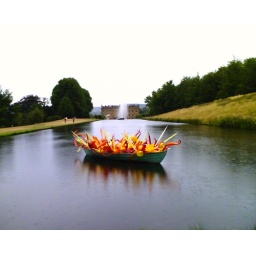
The artist directed that the gardeners arrange the glass in the boat. They enjoyed it - like flower arranging, they say